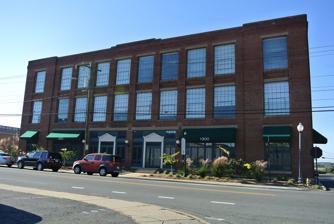
Building: Textile Mill Supply Company Building
Country: United States of America
Year built: 1922
Historic mill in North Carolina, US United States historic place Textile Mill Supply Company Building U.S. National Register of Historic Places Textile Mill Supply Company Building, October 2016 Show map of North Carolina Show map of the United States Location 1300 S. Mint St., Charlotte, North Carolina Coordinates 35°13′17″N 80°51′31″W / 35.22139°N 80.85861°W / 35.22139; -80.85861 Area 0.5 acres (0.20 ha) Built 1922 ( 1922 ) Built by Clement, E.H. Co. Architect Lockwood-Green & Co. Architectural style Industrial NRHP reference No. 99000091 Added to NRHP February 5, 1999 Textile Mill Supply Company Building is a historic factory building located at Charlotte , Mecklenburg County, North Carolina . It was designed by Lockwood, Greene & Co. and built in 1922.  It is a three-story, ten-bay wide by-five-bay deep, red brick structure with a full basement. It has large rectangular windows and pine post-and-beam interior framing.  The building housed the Textile Mill Supply Company that sold and distributed supplies essential to the operations of textile mills in the Piedmont sections of the Carolinas. It was added to the National Register of Historic Places in 1999. References